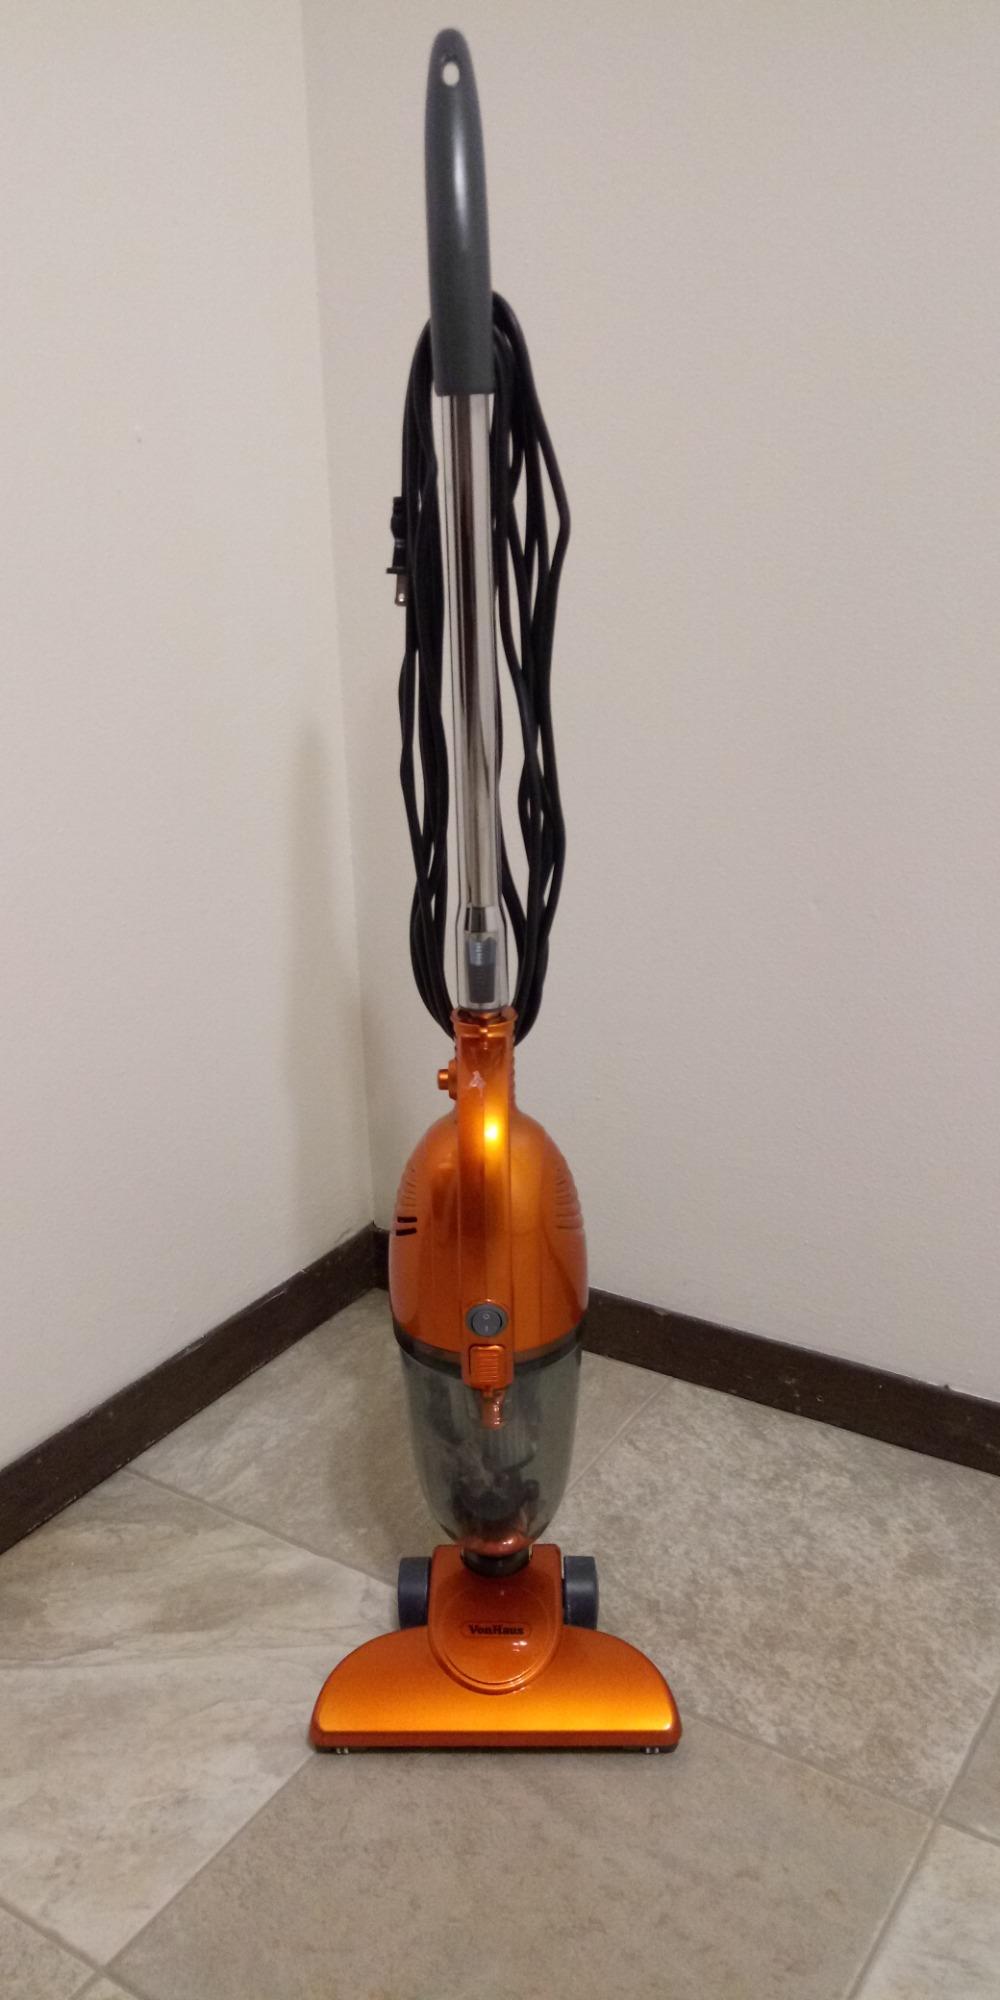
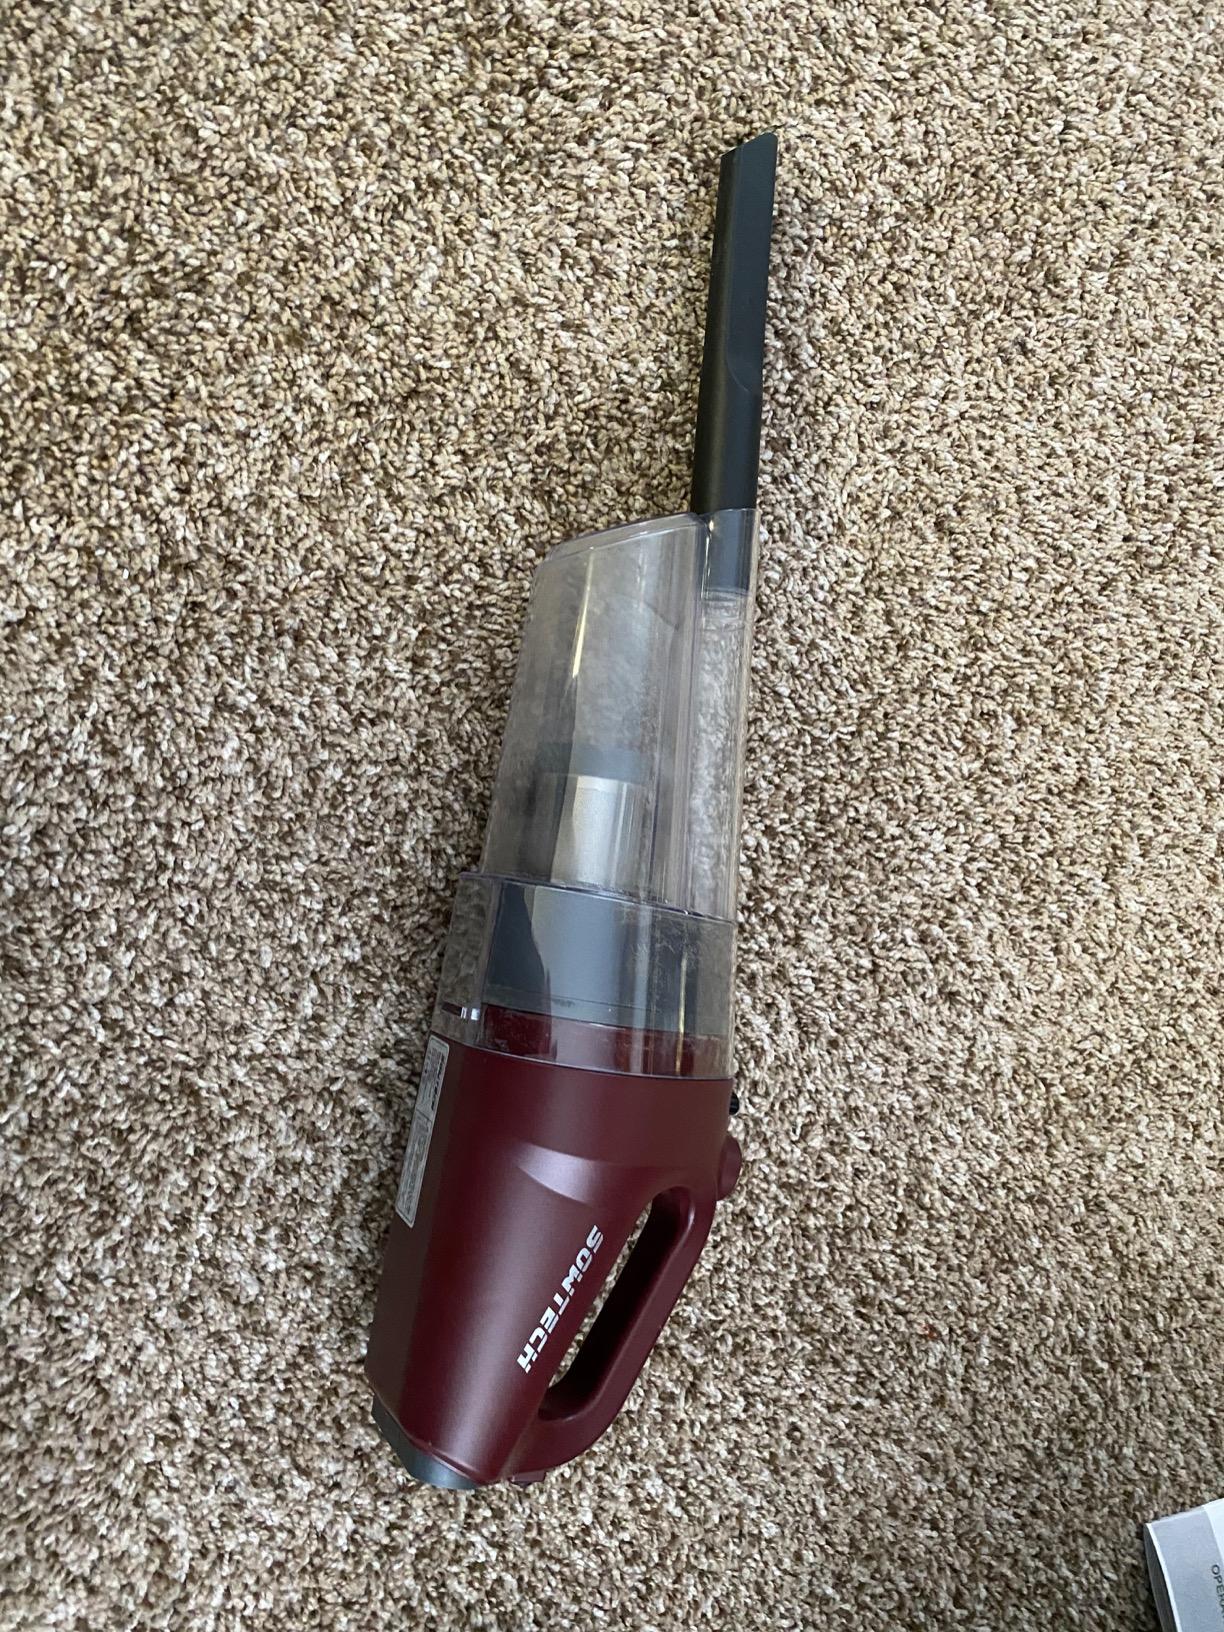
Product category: items_vacuum
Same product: no